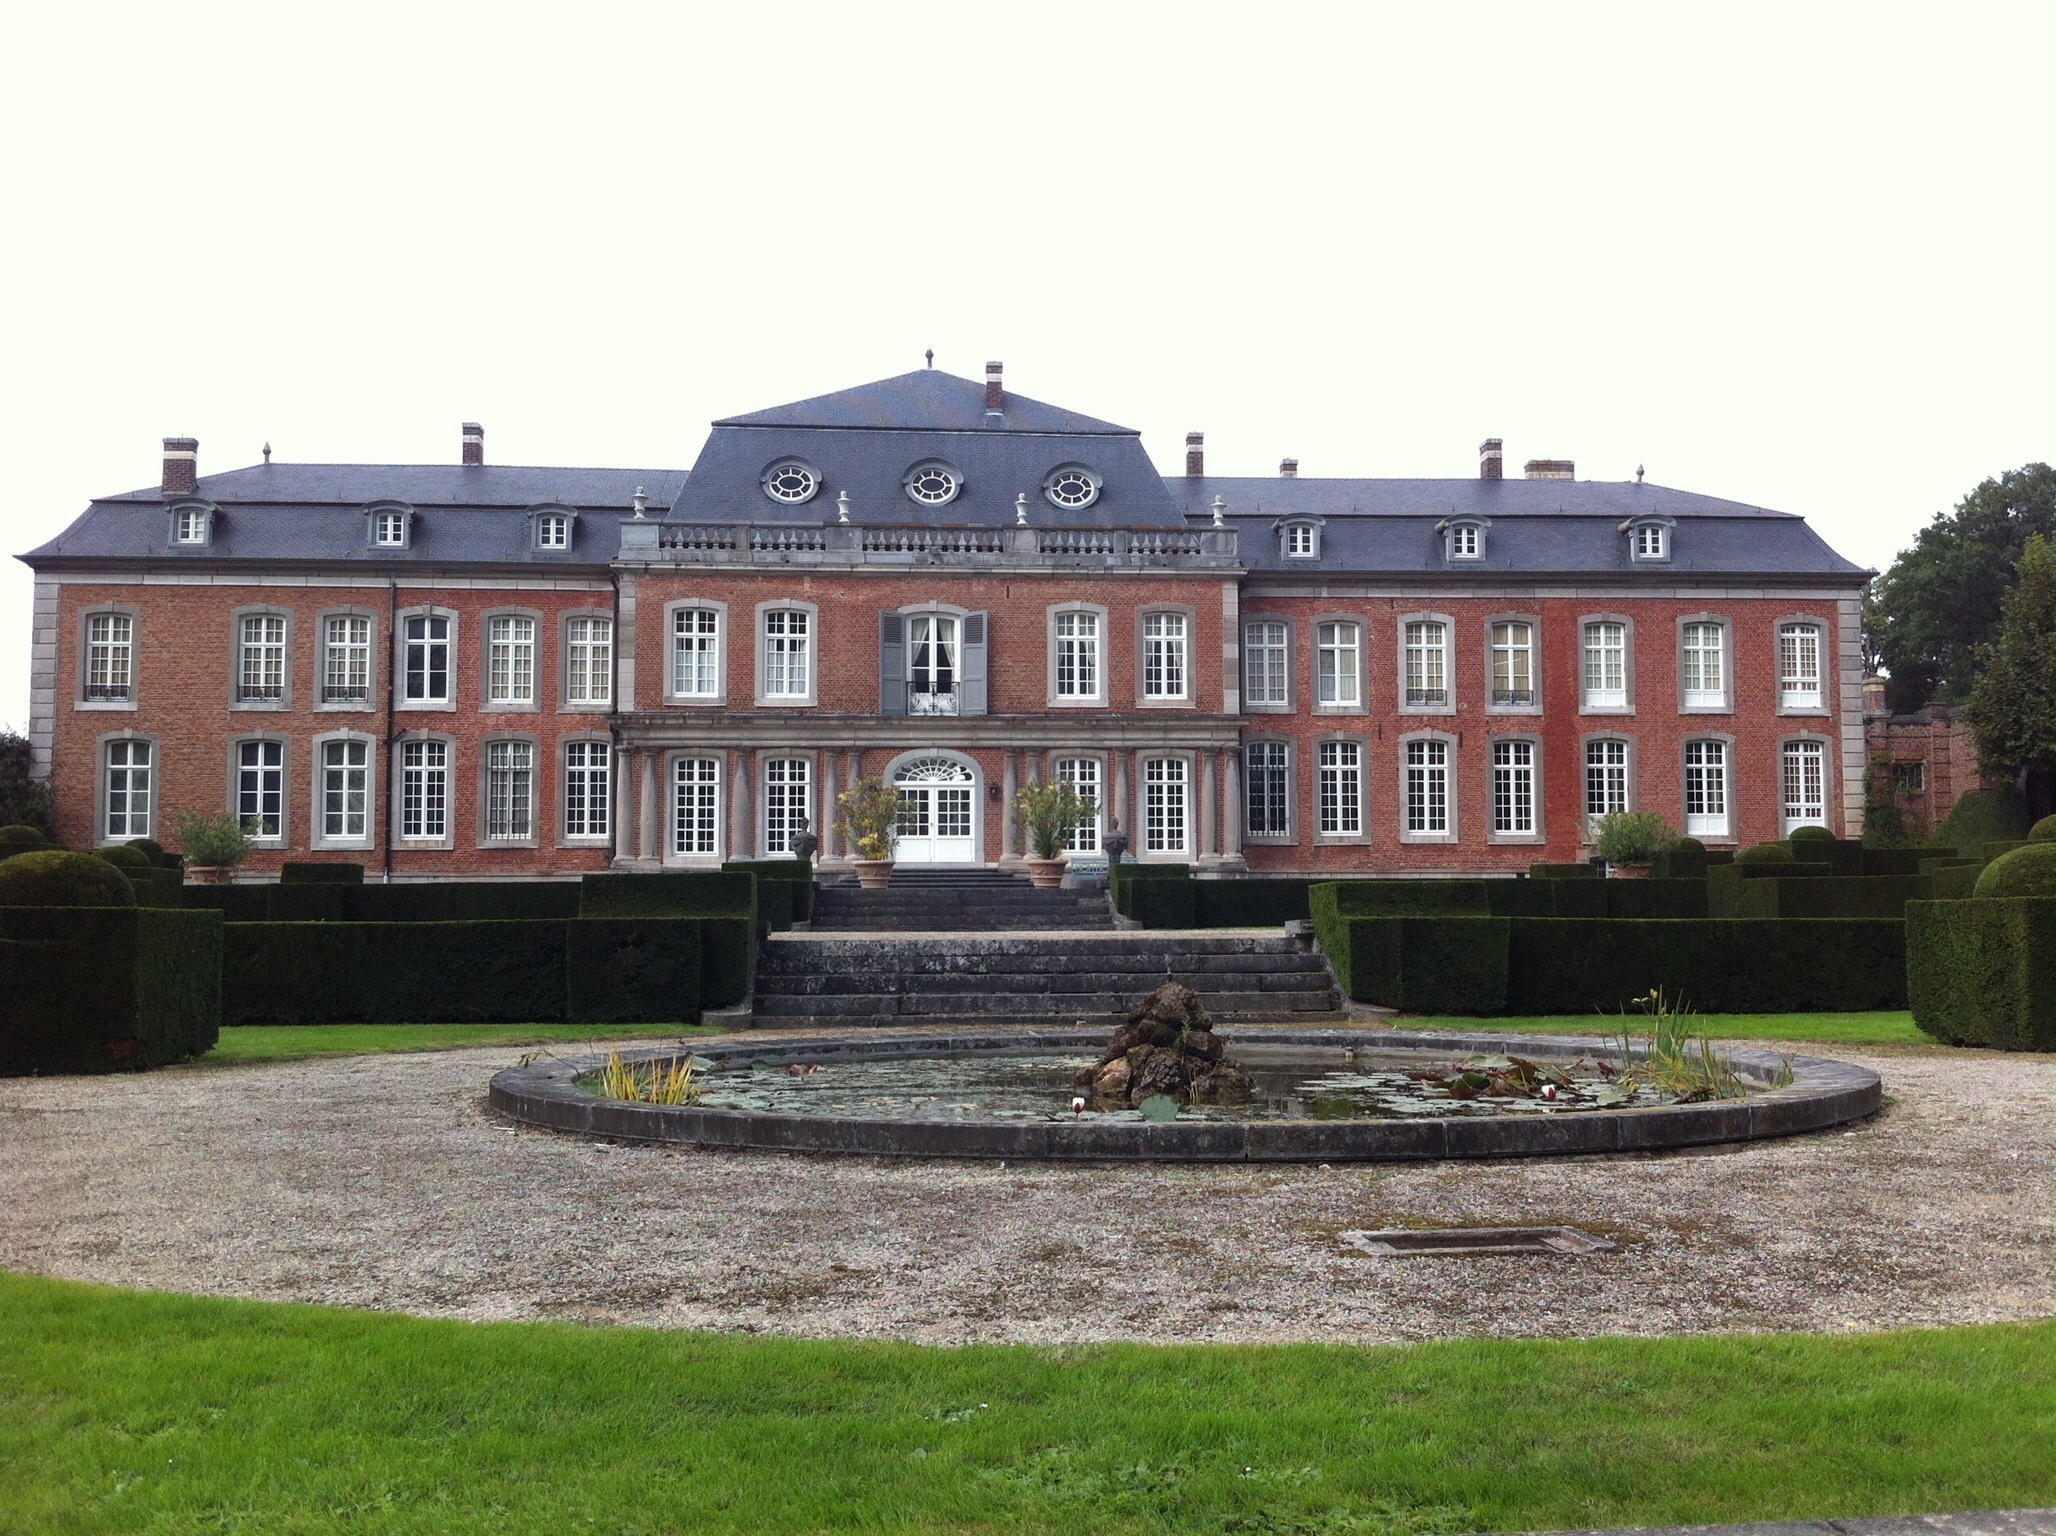
mansion, building, chateau, palace, home, facade, property, waterway, belgium, estate, manor house, stately home, residential area, castle hex